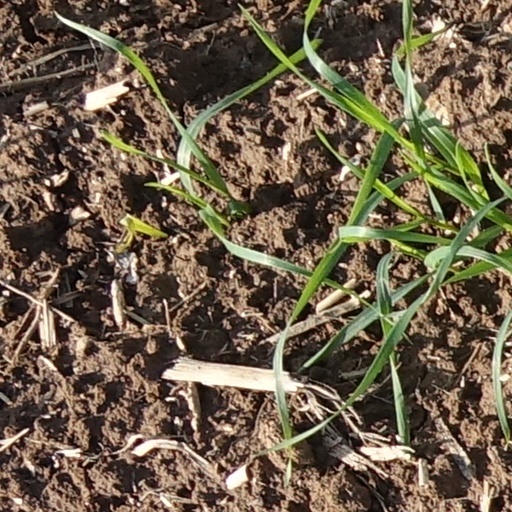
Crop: wheat